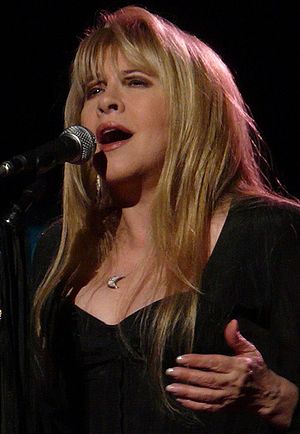
Fleetwood Mac / Medlemmer / Nuværende
"Fleetwood Mac er en britisk-amerikansk blues rock-gruppe dannet i 1967 af blandt andre tre forhenværende medlemmer af John Mayall & the Bluesbreakers, Mick Fleetwood, trommer, John McVie, bas, og Peter Green, guitar. Gruppen etablerede sig snart som et af de førende bluesorkestre i England med en stærk inspiration fra den amerikansk rhythm and blues-stilart. Gruppen fik stor succes med blandt andre nummeret ""Albatross"".